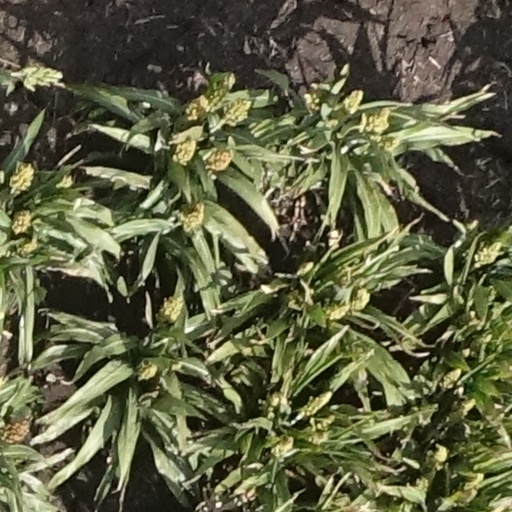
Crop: sorghum